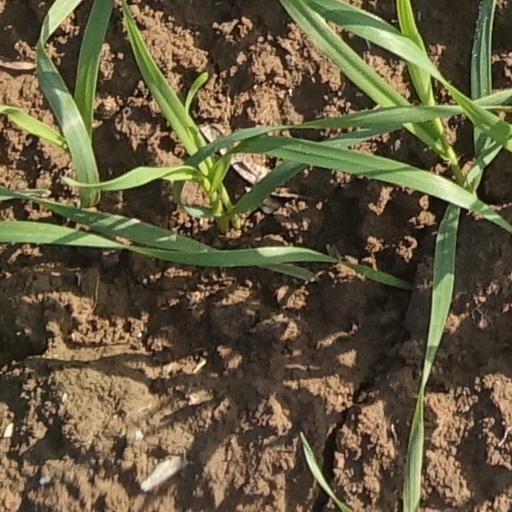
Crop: wheat